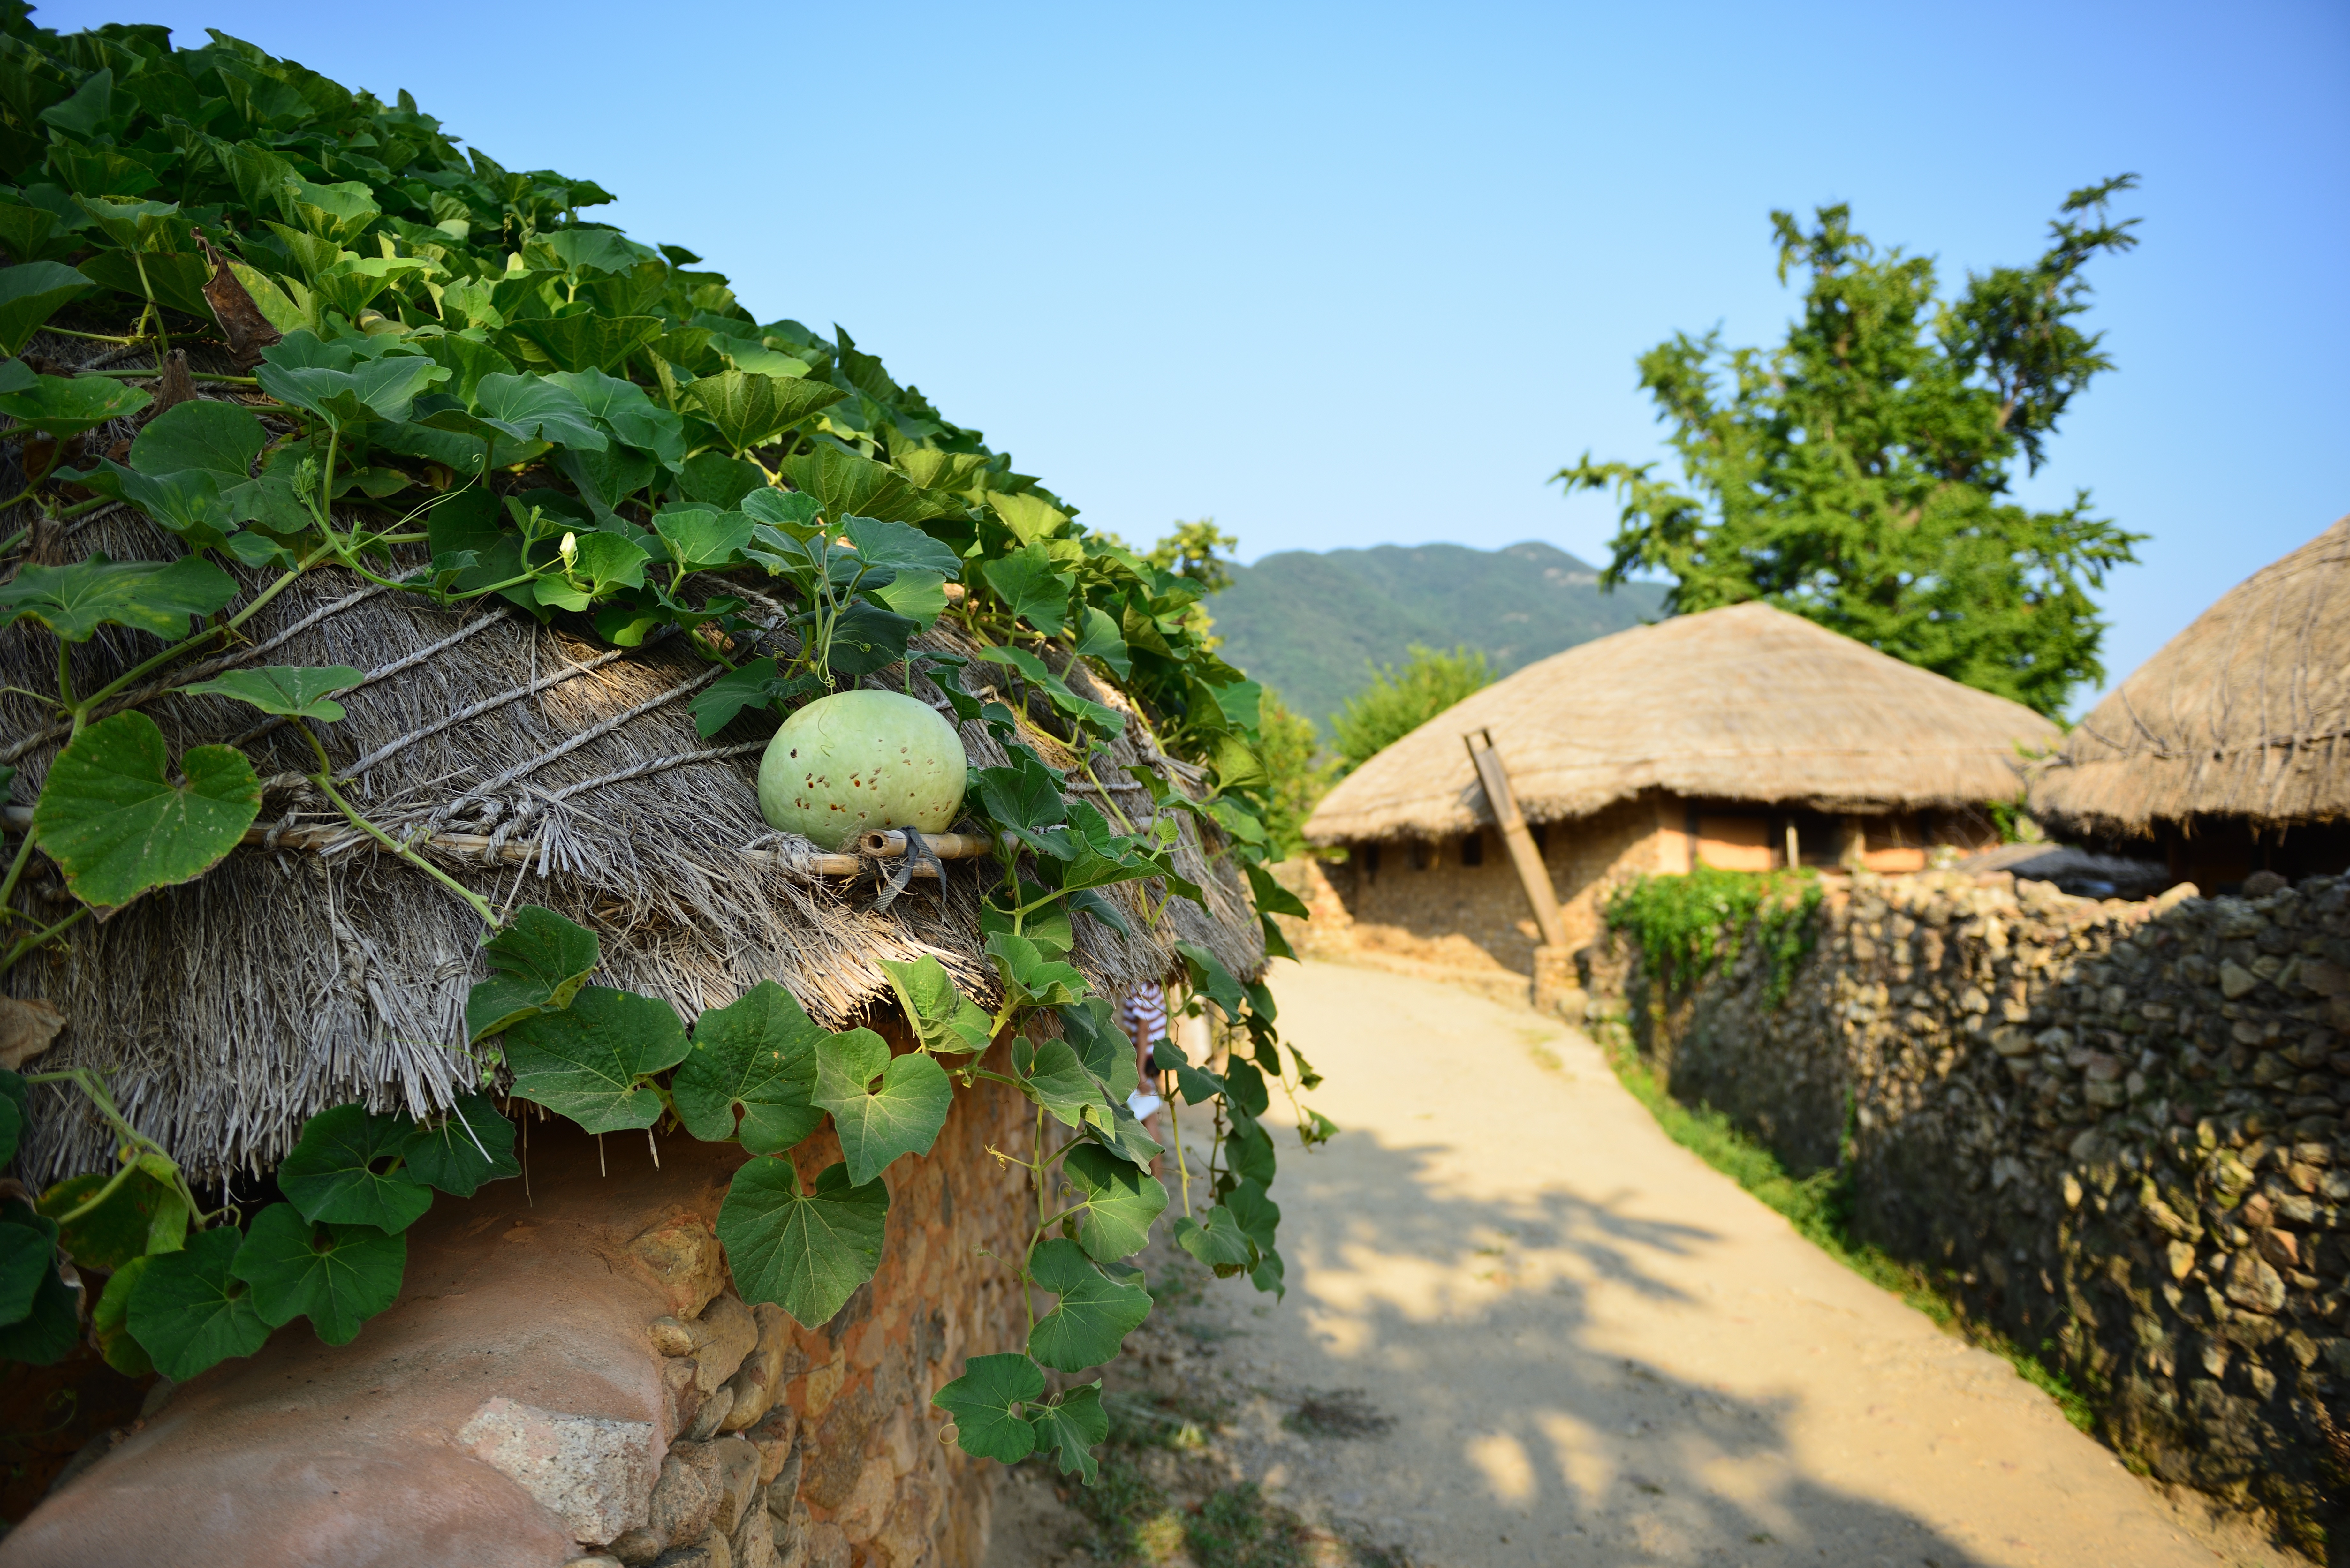
fruit, flower, home, village, jungle, autumn, pumpkin, soil, agriculture, persimmon, rural area, in autumn, suncheon, thatch roofed hose, naganeupseong, beolgyo, stone will